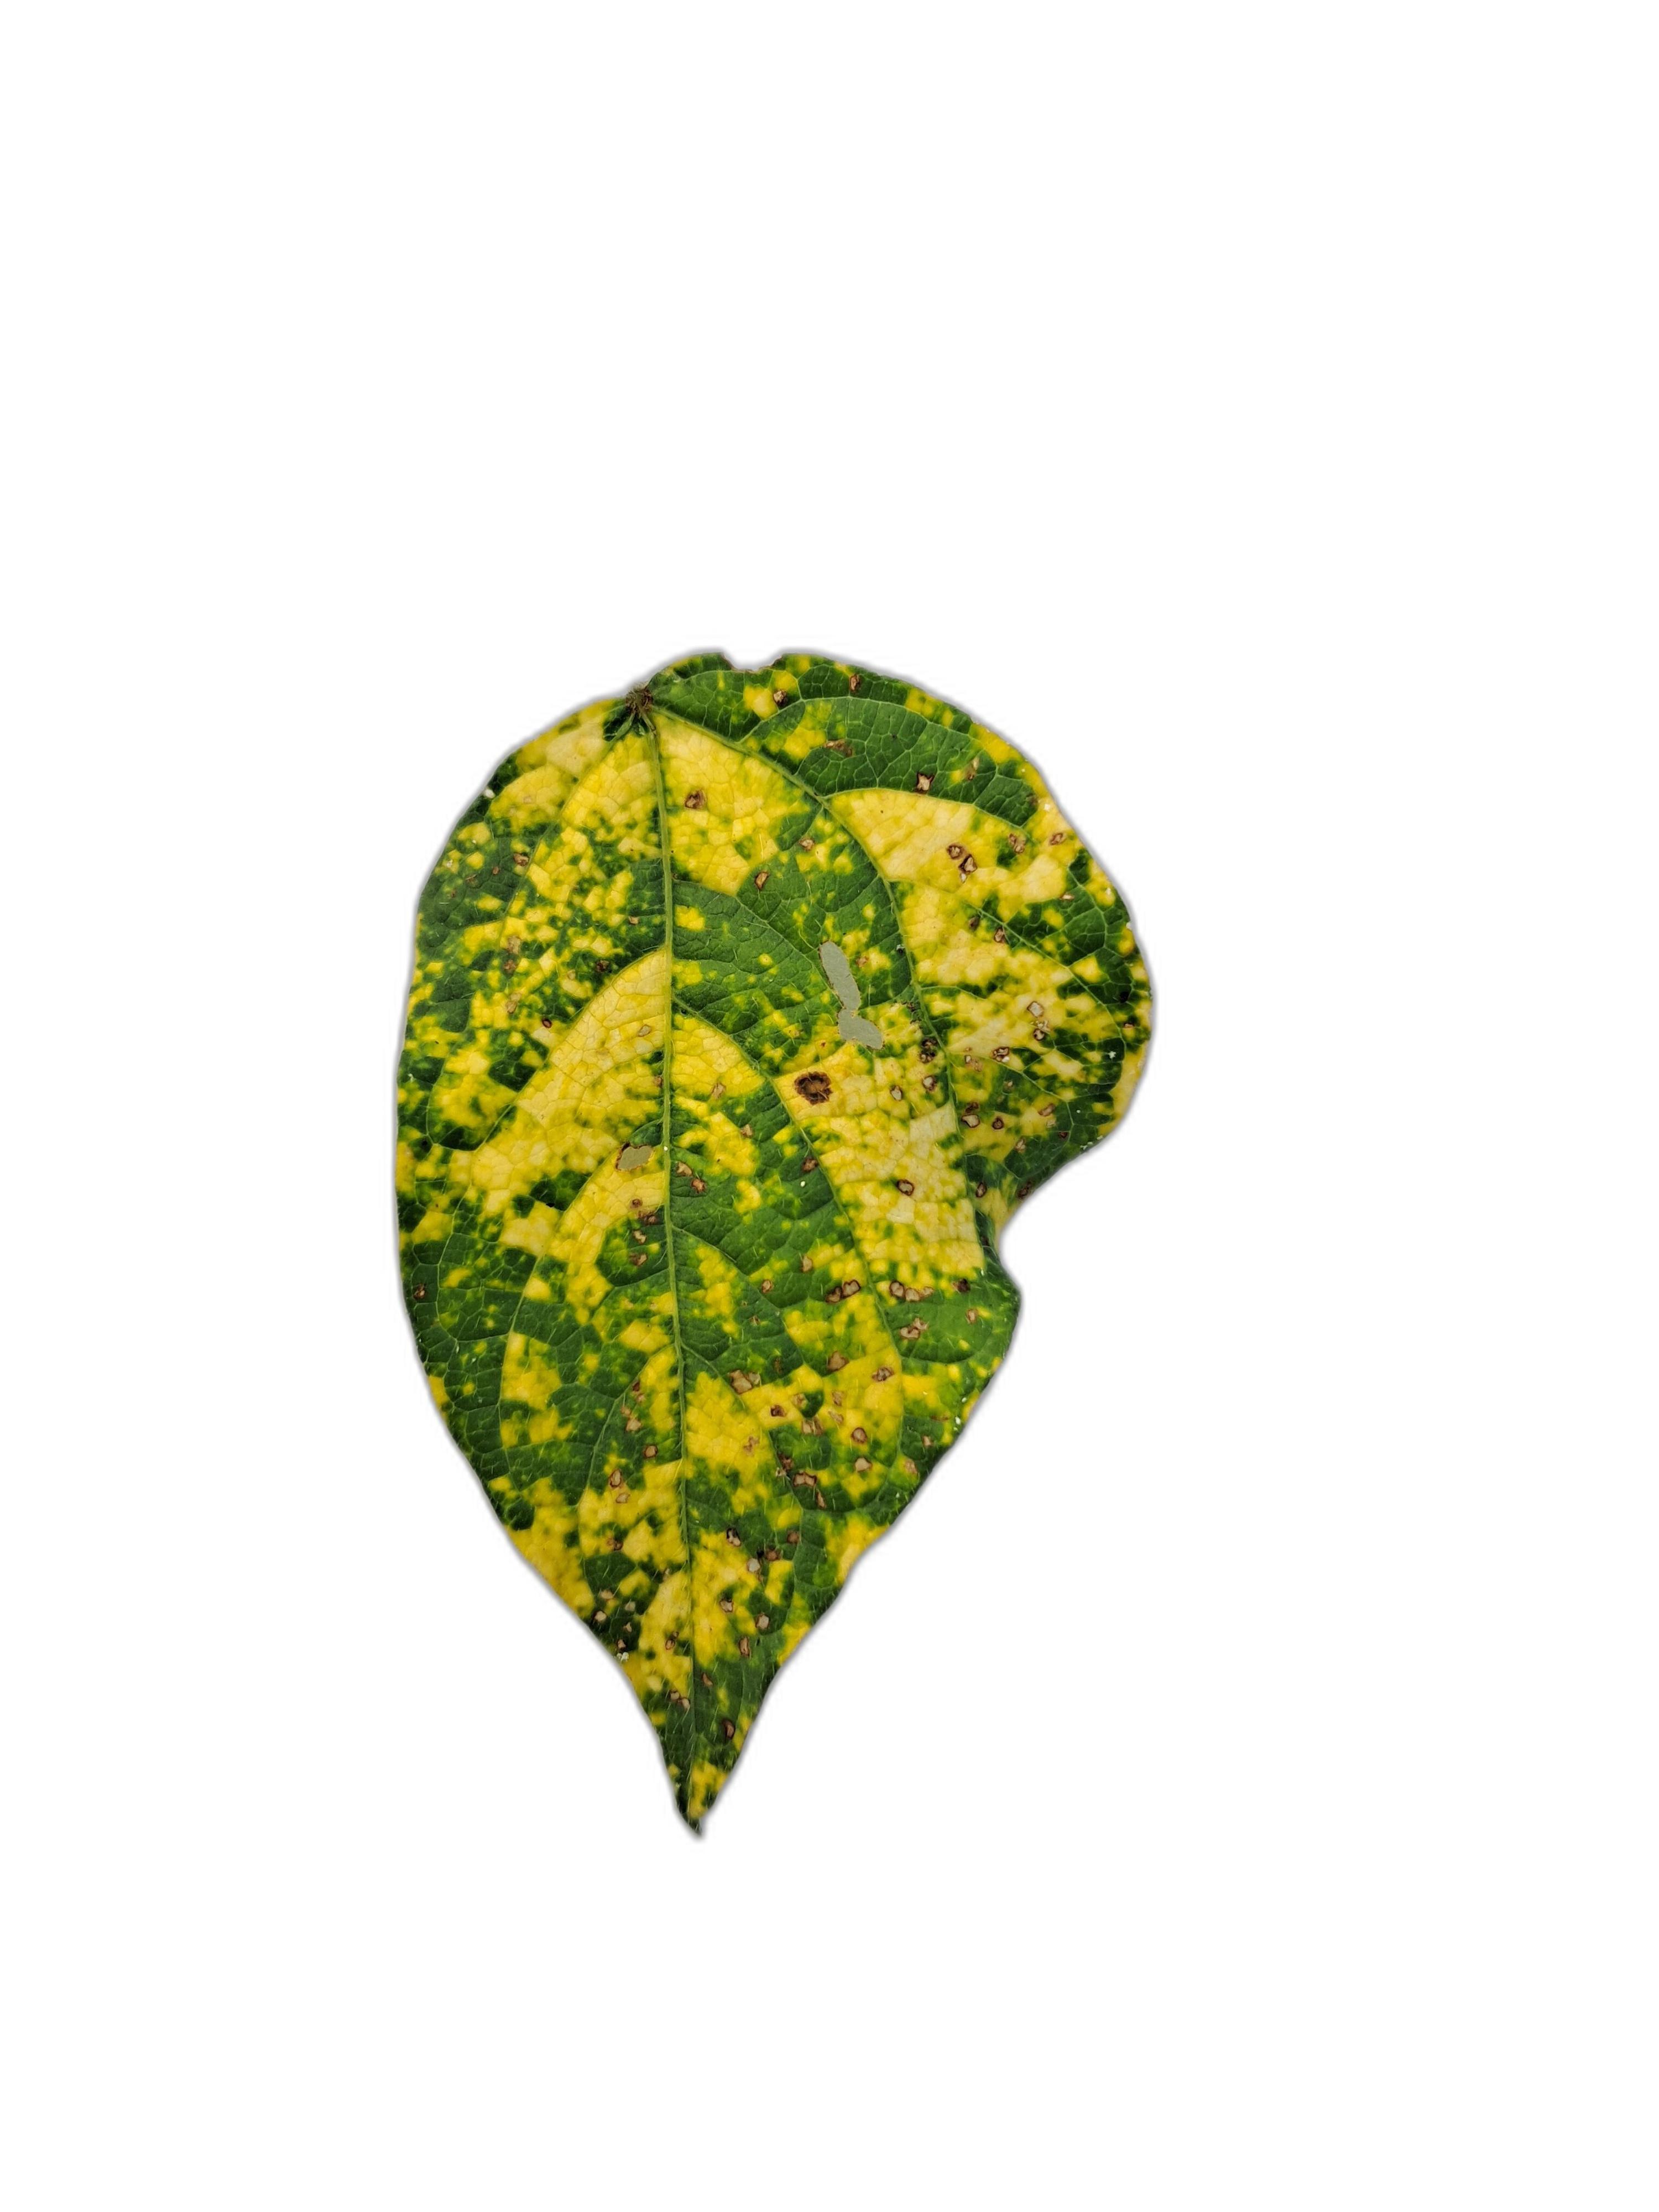
Label: Yellow Mosaic